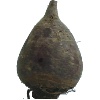
Label: Beetroot 1